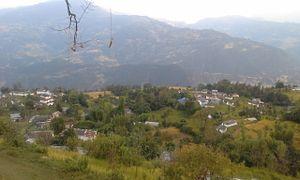
Bajung est un comité de développement villageois du Népal situé dans le district de Parbat. Au recensement de 2011, il comptait 4 228 habitants.